O'Bannon Mill

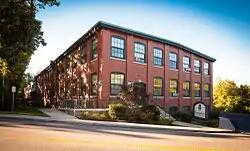

O'Bannon Mill (also known as O'Bannon Corporation Leather Division, or Collins & Aikman Mill) is an historical mill at 90 Bay Spring Avenue in Barrington, Rhode Island. It was one of the first places where artificial leather (using pyroxylin) was manufactured on a large scale.